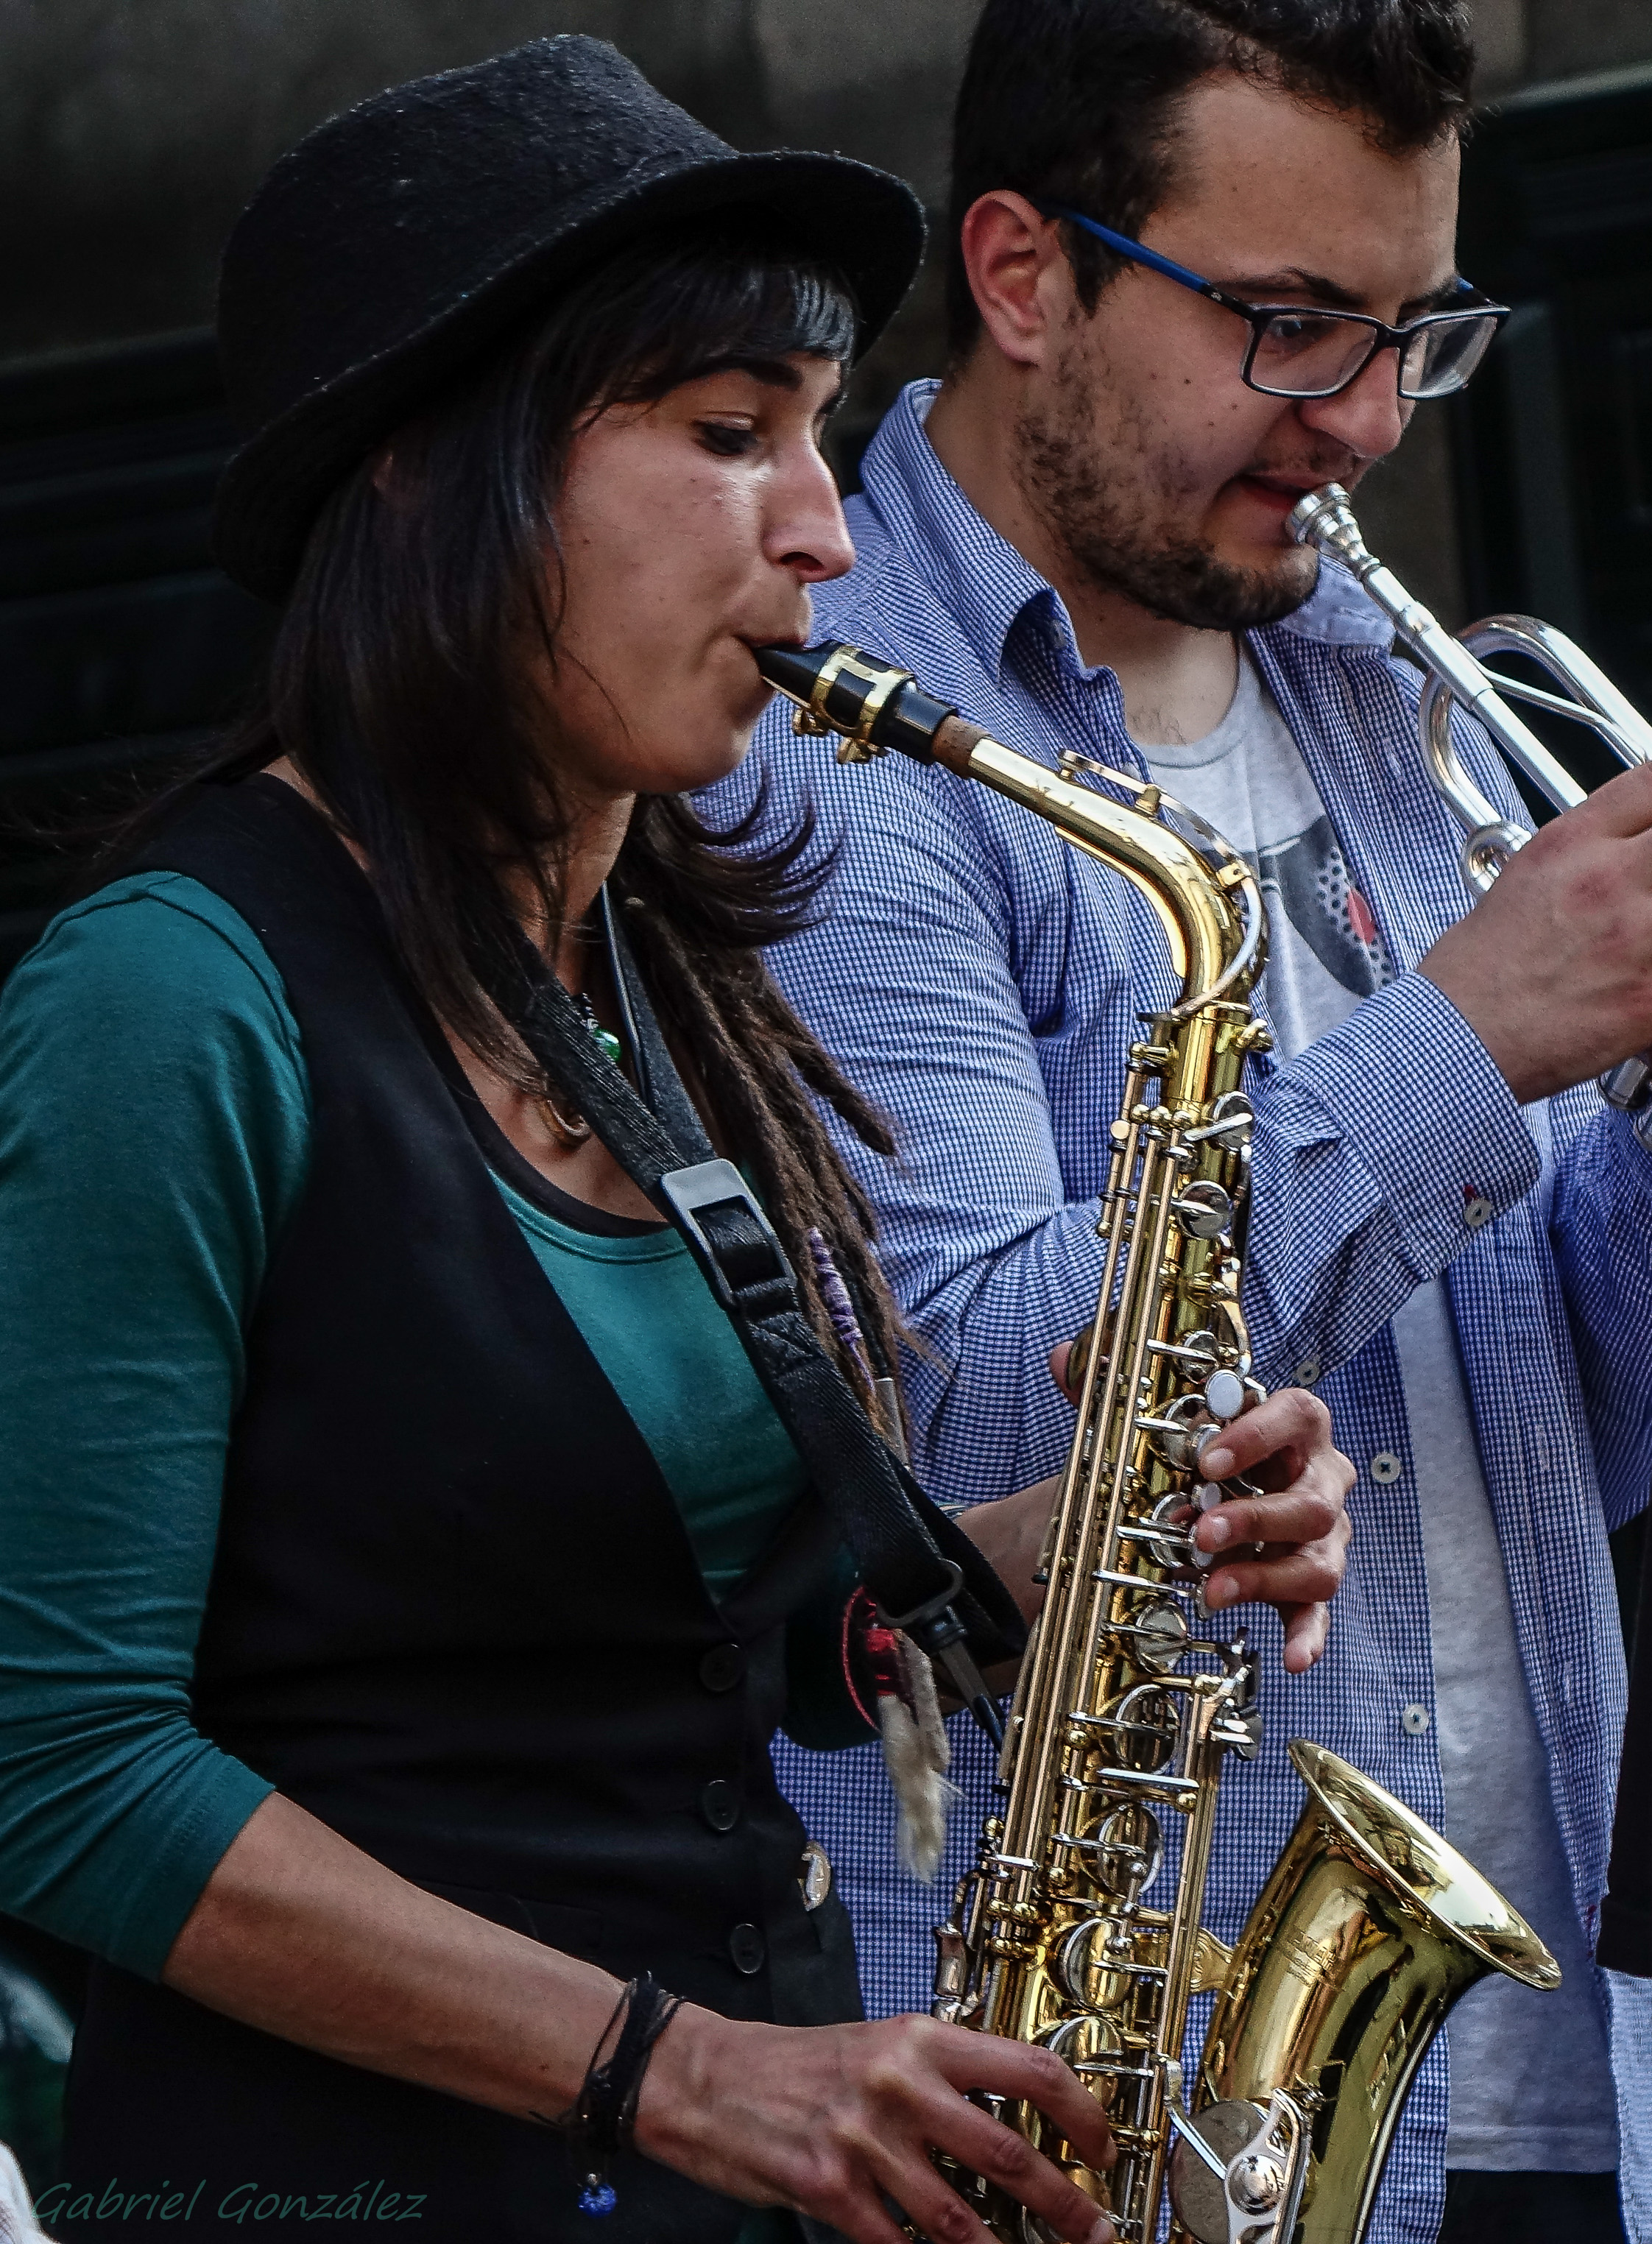
music, street, musician, saxophone, jazz, spain, bassist, singing, galicia, guitarist, entertainment, espana, xovesphoto, rx10, ourense, gphoto, gabrielcorua, xelodegalicia, ourensegaliciaespaa, callejeros, singer songwriter, social group